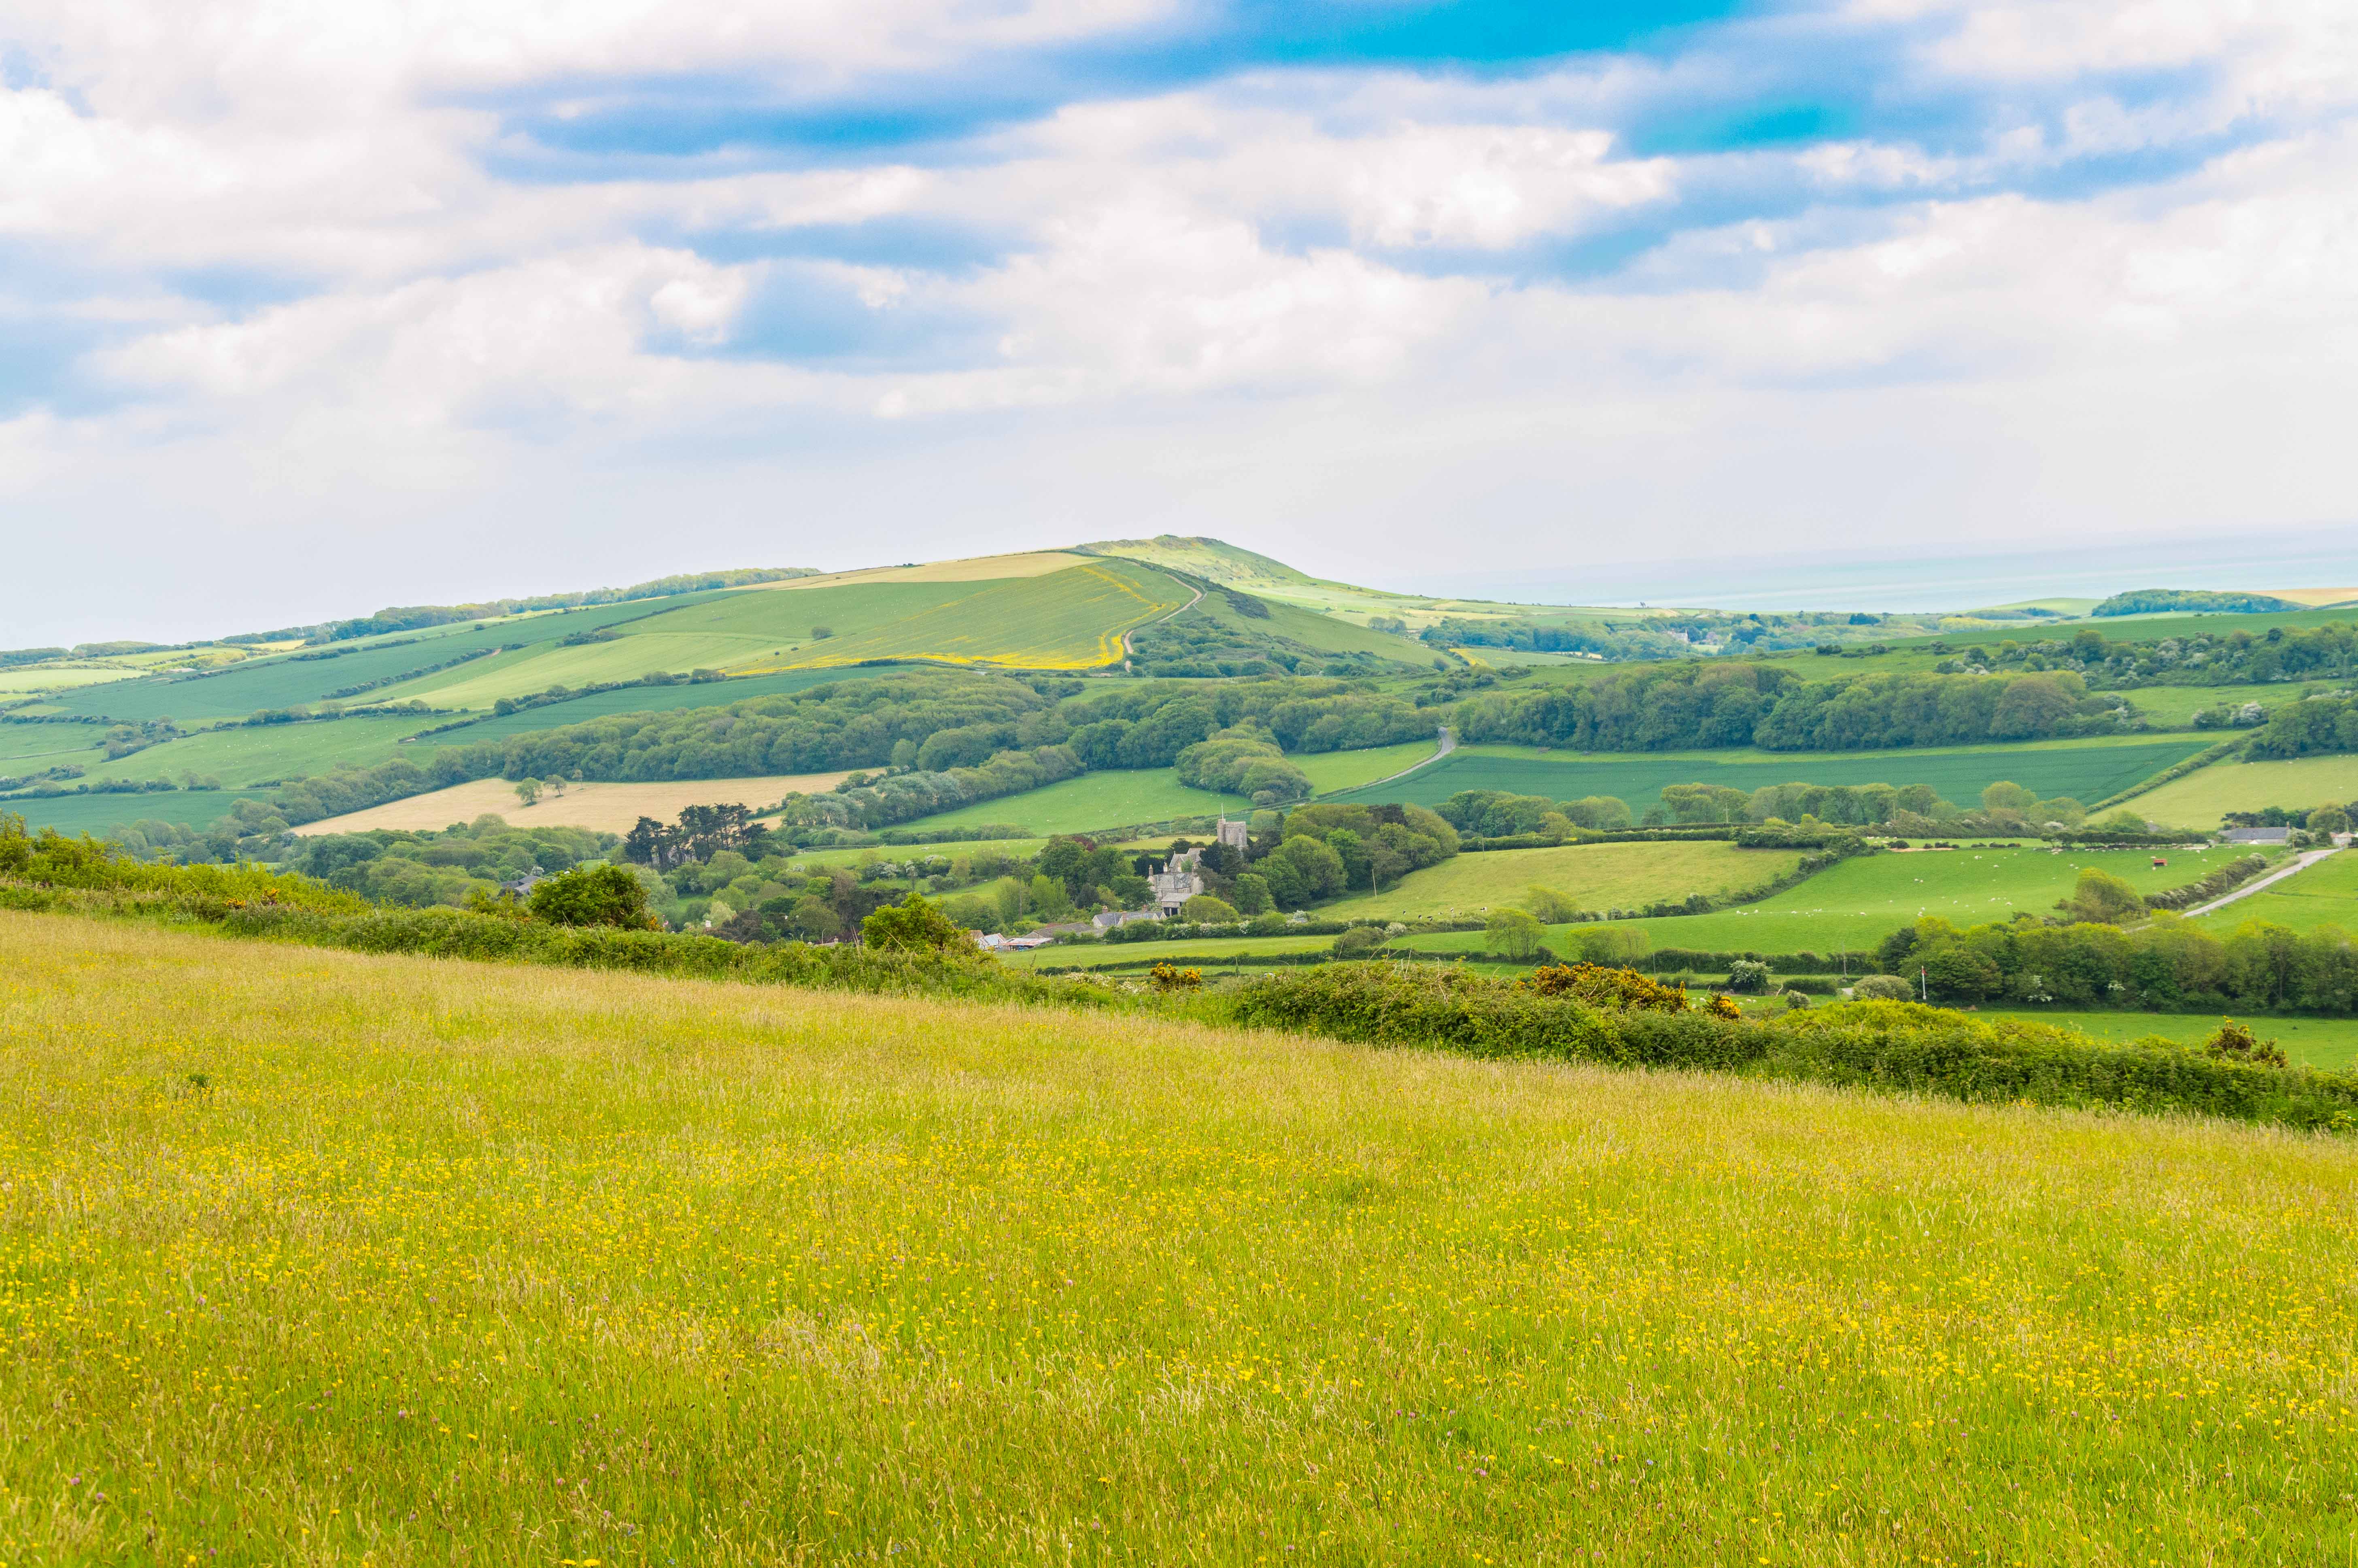
landscape, grass, mountain, field, meadow, prairie, hill, pasture, agriculture, highland, savanna, plain, grassland, plateau, fell, habitat, loch, ecosystem, tundra, steppe, rural area, landform, natural environment, geographical feature, mountainous landforms, ecoregion